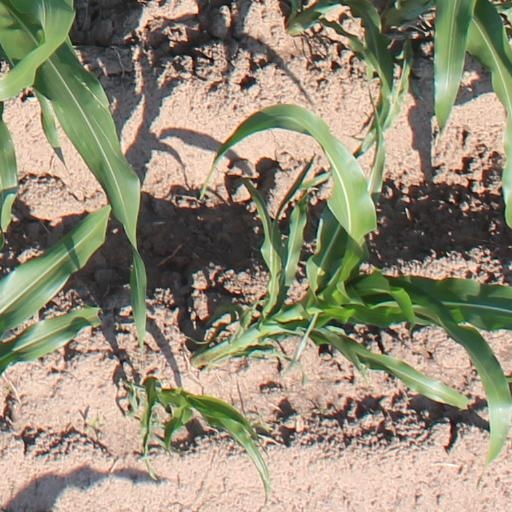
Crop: maize; corn